Zombies Calling

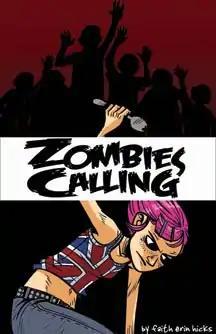
The cover of "Zombies Calling".

Zombies Calling is a 2007 graphic novel written and illustrated by Faith Erin Hicks and published by Slave Labor Graphics.